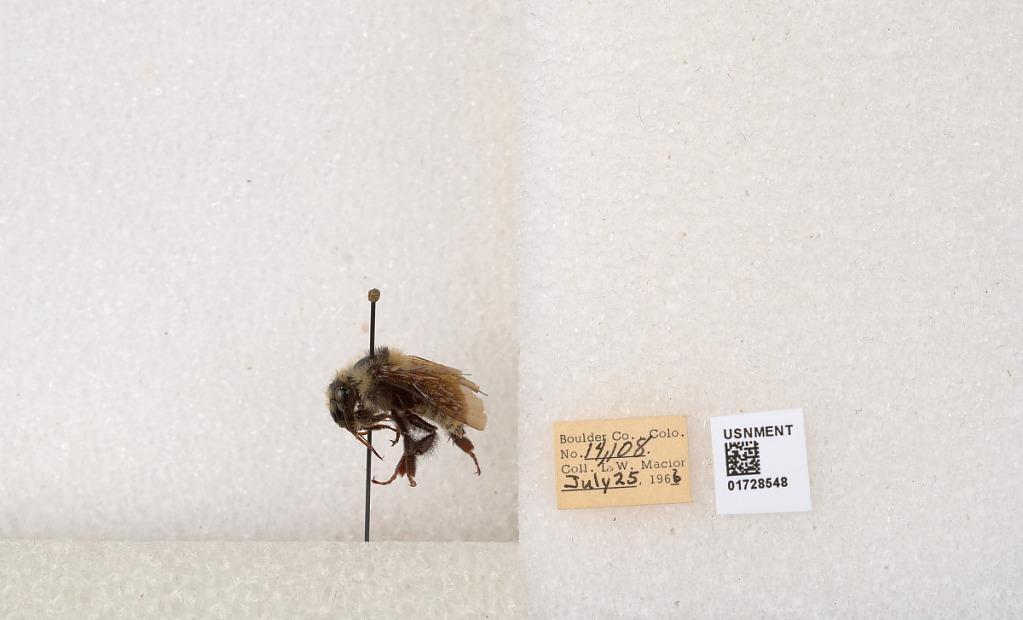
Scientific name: Bombus appositus Cresson
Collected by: L. Macior
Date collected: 1966-7-25
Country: United States
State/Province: Colorado
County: Boulder
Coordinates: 40.0925, -105.358